Air well (condenser)

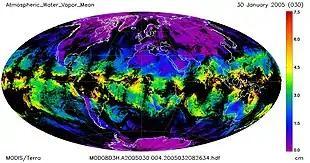
Global atmospheric water vapor for 30 January 2005. Northern hemisphere winter and southern hemisphere summer.

All air well designs incorporate a substrate with a temperature sufficiently low that dew forms. Dew is a form of precipitation that occurs naturally when atmospheric water vapour condenses onto a substrate. It is distinct from fog, in that fog is made of droplets of water that condense around particles in the air. Condensation releases latent heat which must be dissipated in order for water collection to continue.